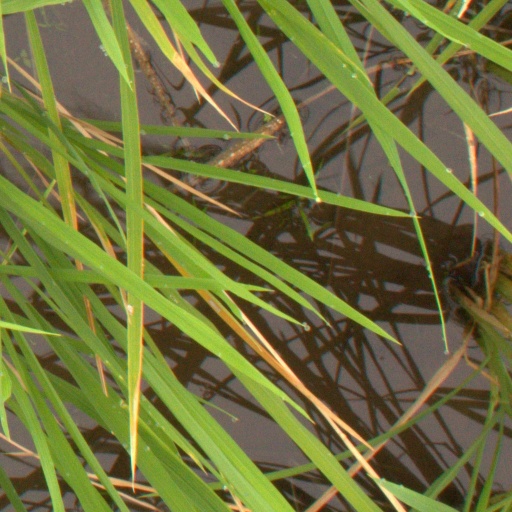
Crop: rice